Columbia University Bicentennial

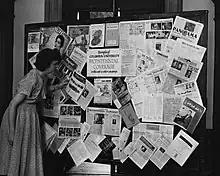
A bulletin board in Butler Library showing examples of bicentennial coverage in the United States and twelve other countries

A panel exhibit was created by the Columbia University Libraries to encourage engagement with the Bicentennial theme libraries across the country. It was designed by an exhibit committee, which included the historians Henry Steele Commager and Allan Nevins, and with input from university faculty. The exhibit consisted of 60 panels, each one centering around one of five sub-themes: "The Inclusiveness of Man", "The Value of Knowledge", "The Aspects of Man's Right to Knowledge", "Man's Right to the Free Use of Knowledge", and "The Responsibilities of Knowledge". Panels contained quotes, illustrations, and charts, and covered topics including totalitarianism, illiteracy, racial segregation, women's rights, low voter participation, the compulsory recitation of the Pledge of Allegiance, and textbook censorship, among other historical controversies. The exhibit was reproduced in either full sets of 60 panels or smaller sets of 25, and were loaned to universities, libraries, and museums across the United States and Canada for display. Additionally, the United States Information Agency of Department of State commissioned twelve sets of the exhibition for circulation abroad, spending over $16,000.